Editorial Haynes

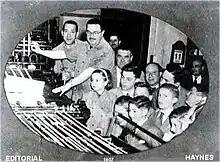
School students visiting Editorial Haynes, 1957

In 1960, Haynes began publicating "Tía Vicenta", a political satire magazine created by caricature artist Juan Carlos Colombres, aka "Landrú", who had worked at the publisher as illustrator on "Diario El Mundo". The magazine had been launched in 1957 by Editorial NOPRA. "Tía Vicenta" became highly popular, being one of the most influential magazines of its genre. In 1970, the magazine was regarded as one of the six best political and military humor magazines in the world. Haynes published the magazine as a supplement to "El Mundo" newspaper, with 500,000 copies printed. After then "de facto" president of Argentina Juan Carlos Onganía was depicted as a "walrus" (a nickname given due to his big moustache), the dictatorship closed the magazine in July 1966.